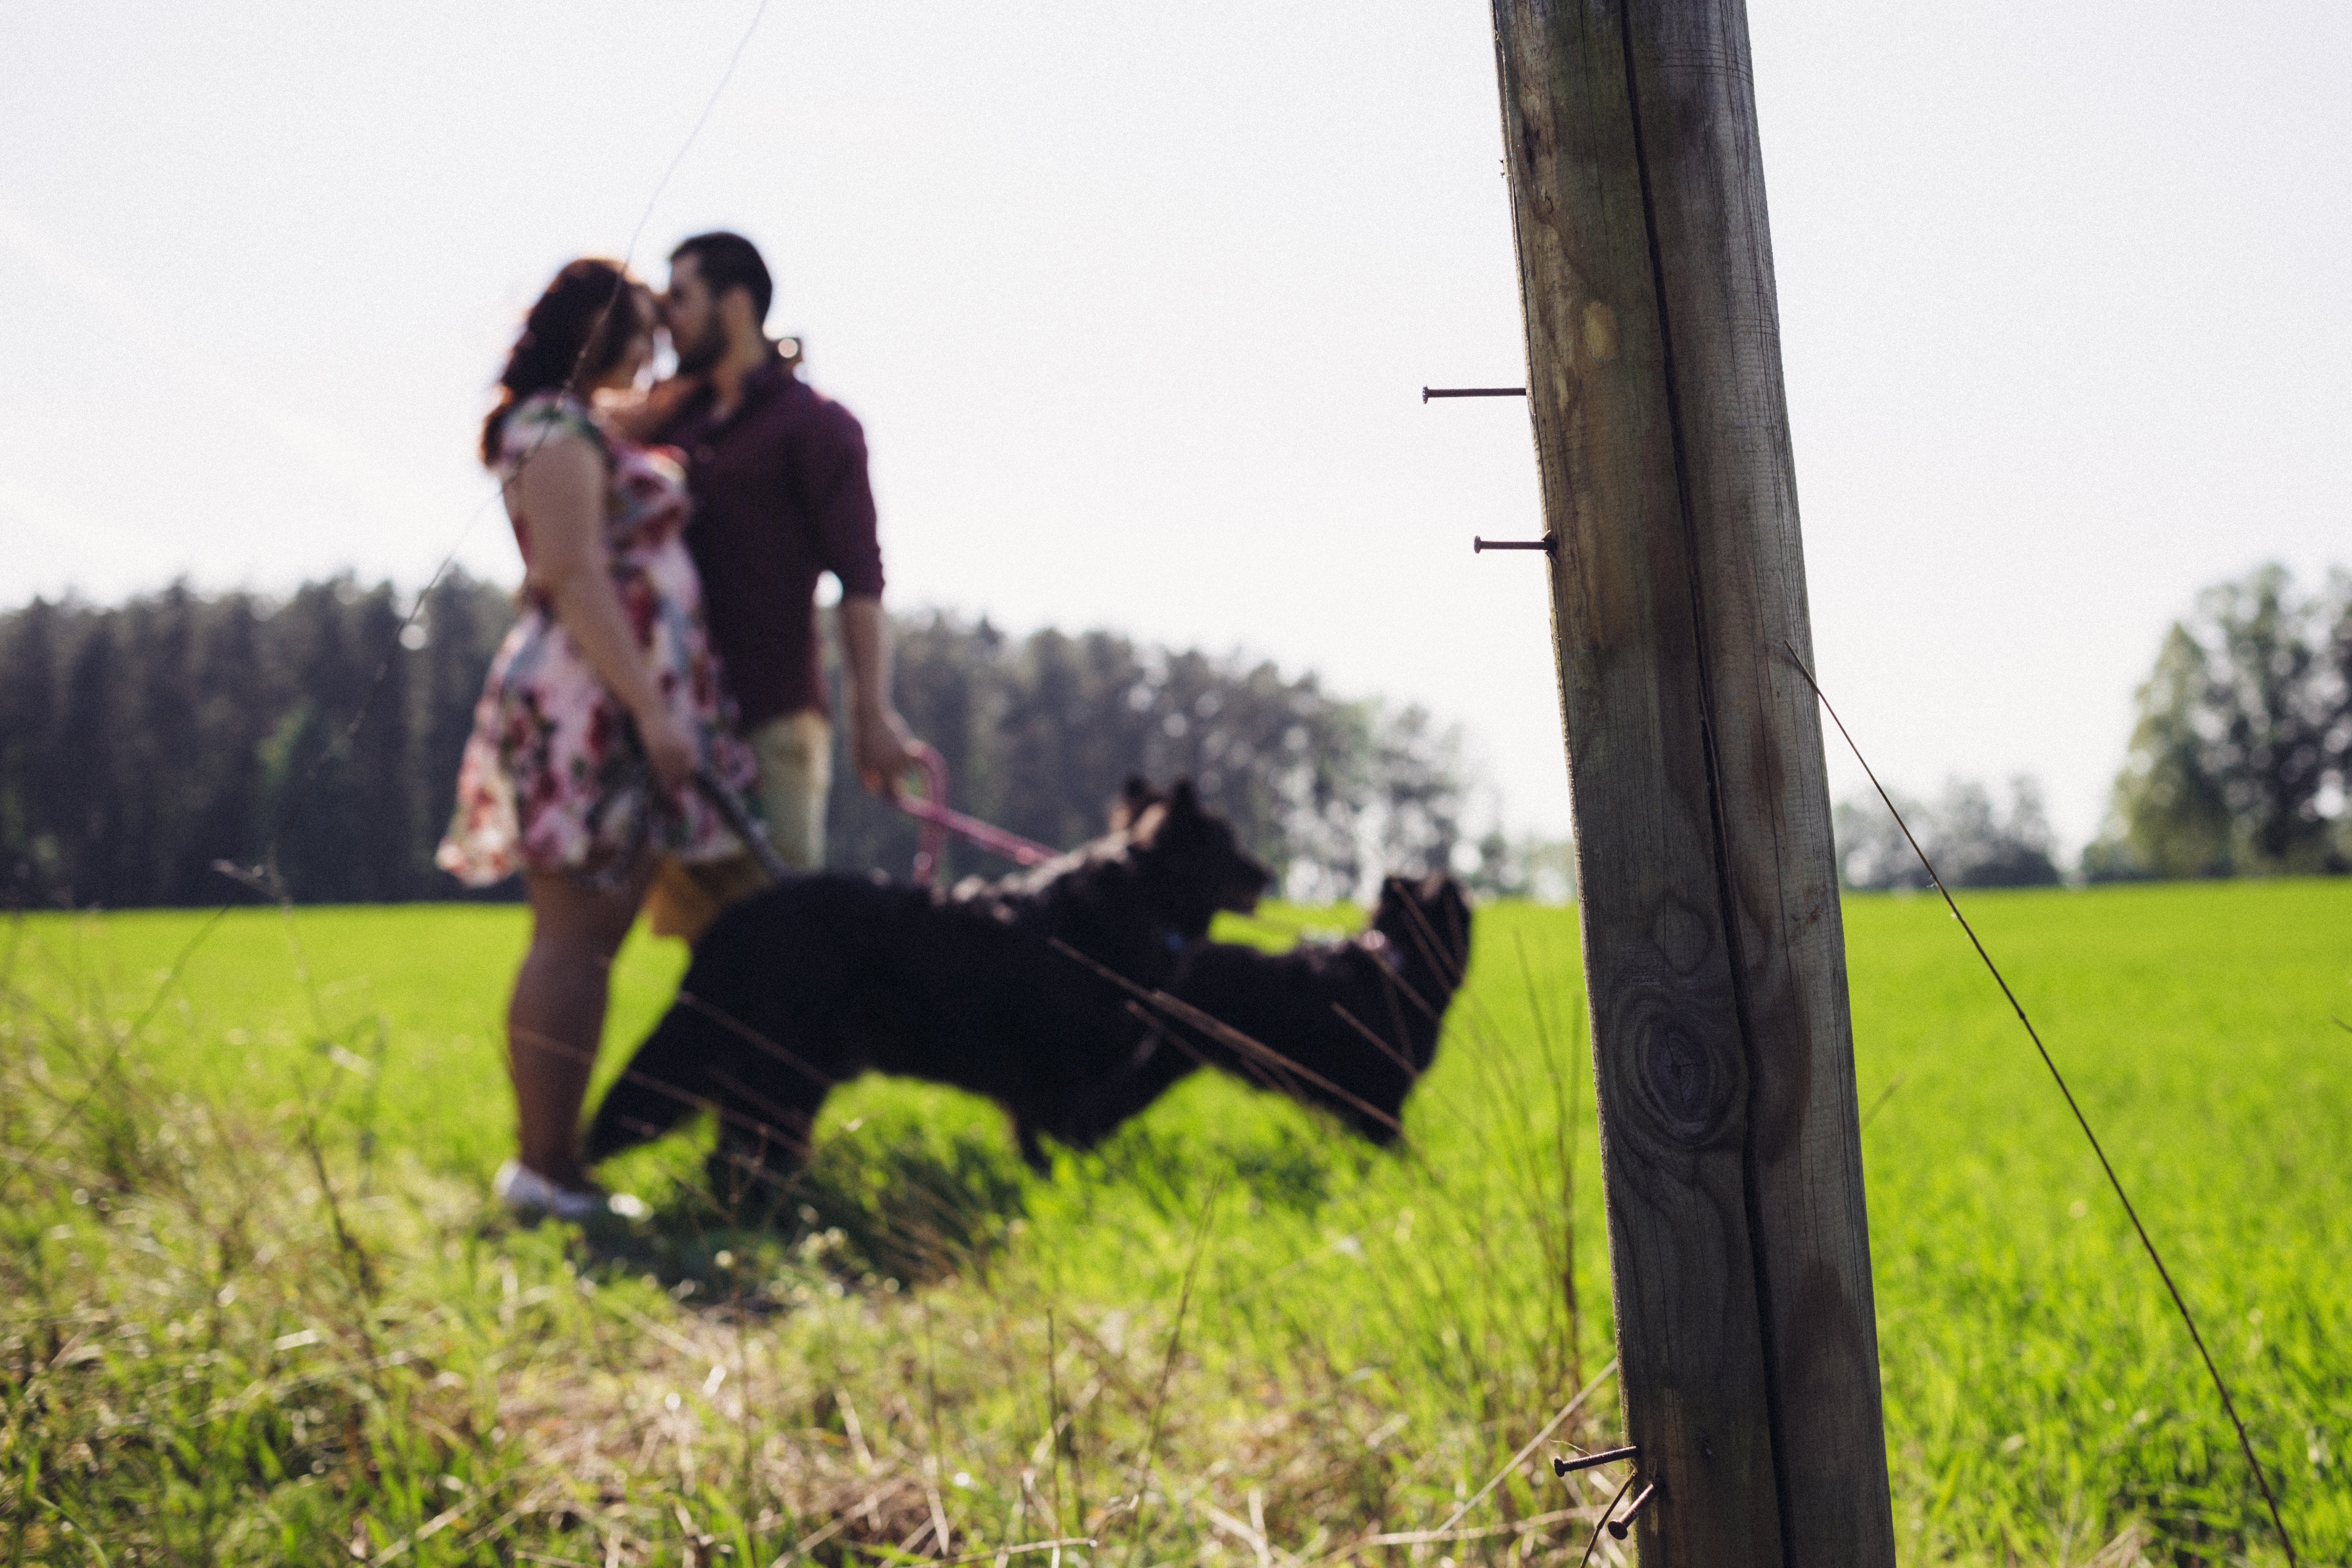
dog, canidae, grass, obedience training, pasture, beauceron, guard dog, meadow, dog breed, carnivore, grassland, working dog, happy, hunting dog, paddy field, dobermann